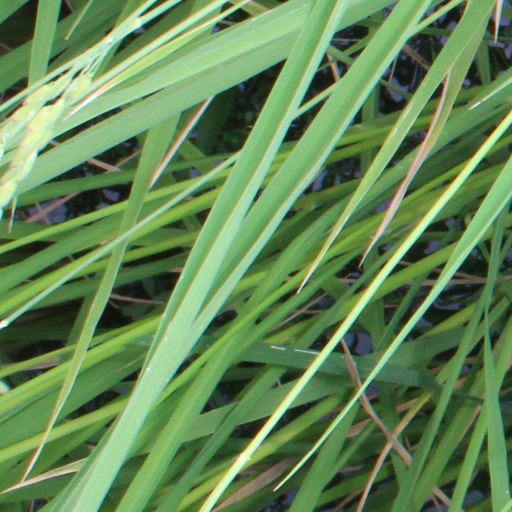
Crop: rice